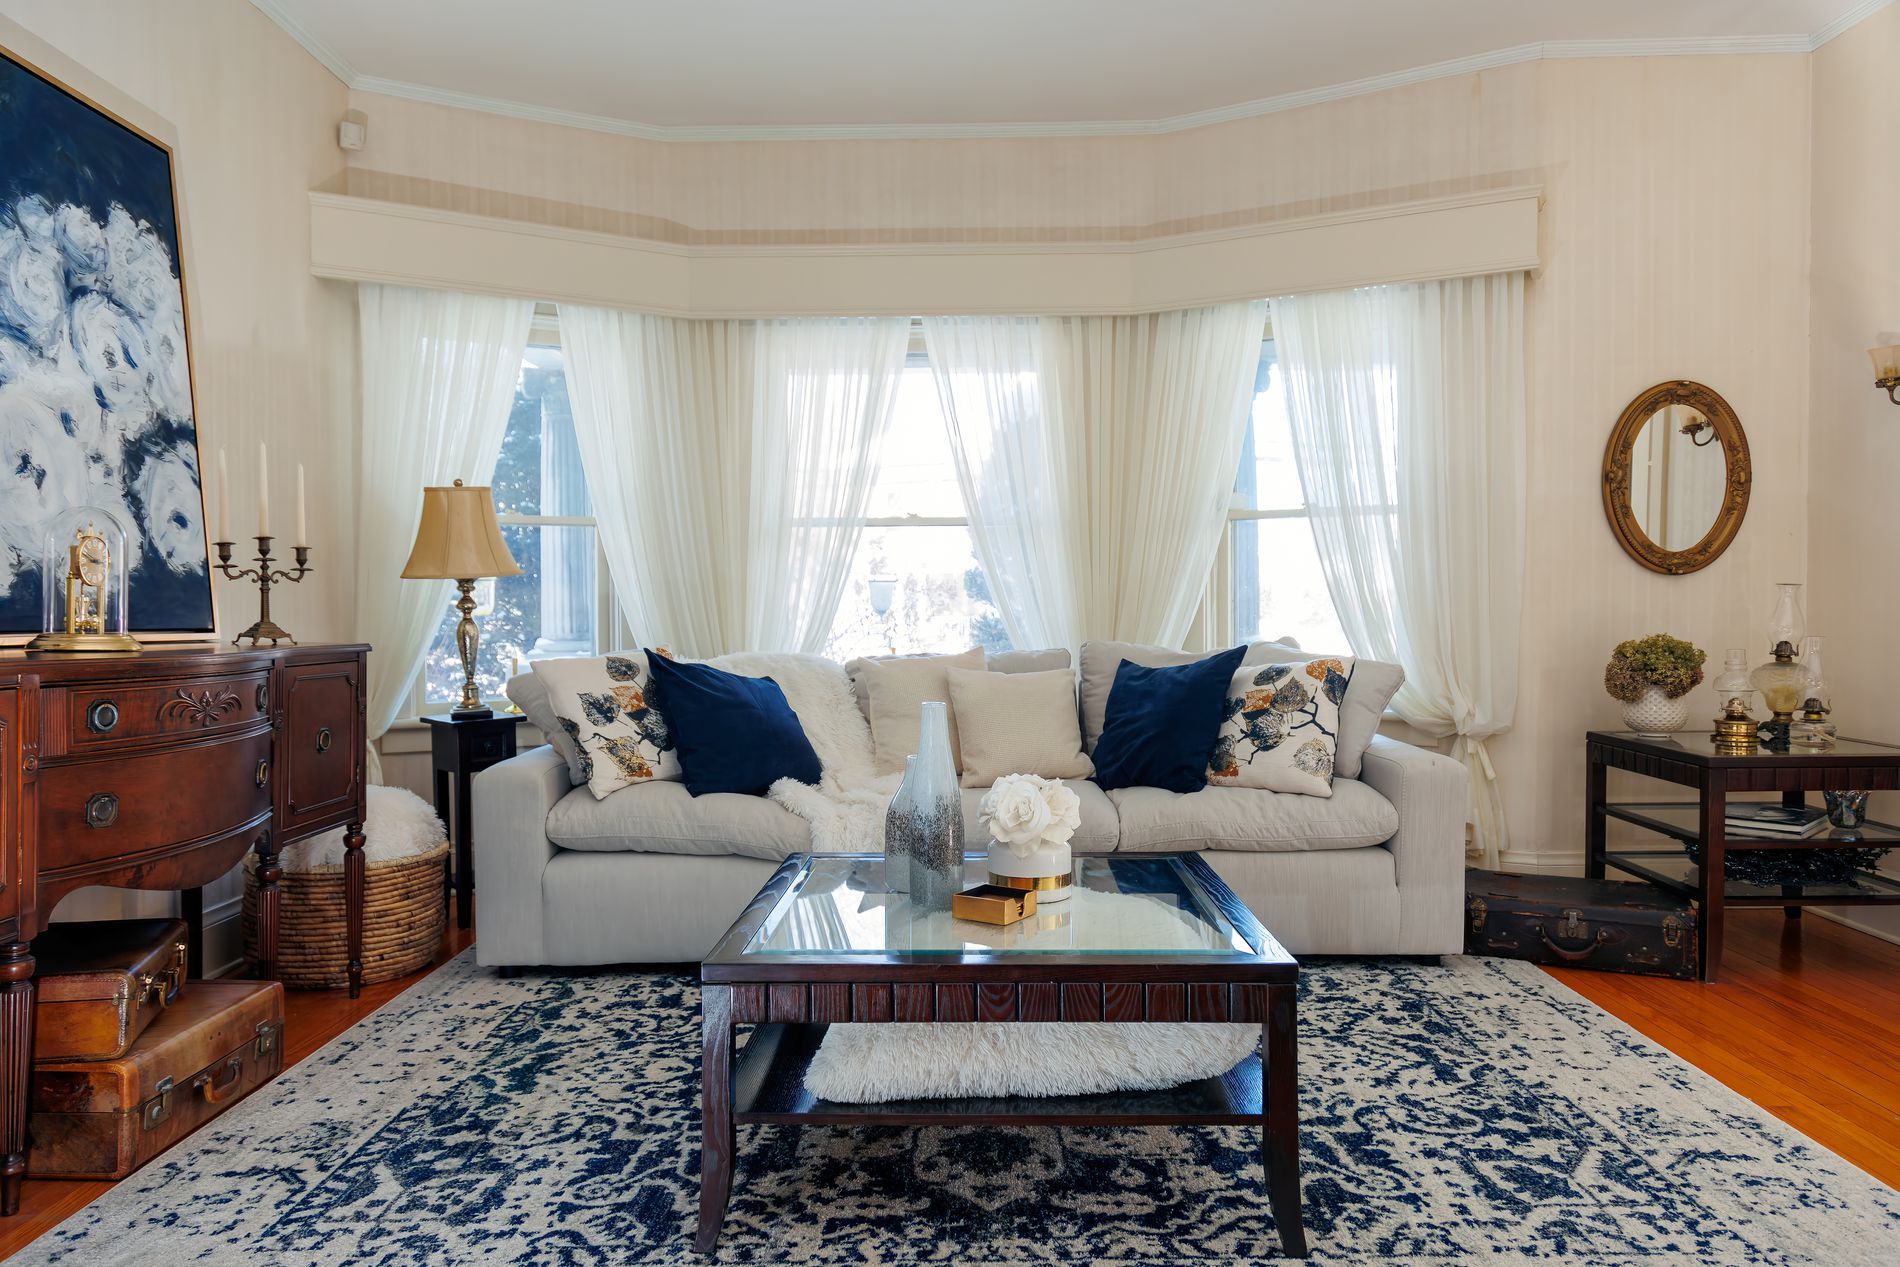
Living Room in a house
Living room with couch in front of the bay windows and coffee table in front of it and under the coffee table there is a rug. And beside the couch, from the two sides, there are two tables with lamps on them and a mirror on the wall. On the left side, there is a table with a candle holder, a clock, and a painting, and under it, there are two baggage.
The photo was captured from the point of view angel for a living room with mixed classic and modern furniture in it with a multicolor color palette, and it shows the beauty of the classic with the modern furniture, which feels amazing and cozy.
Labels: Home Decor, Architecture, Building, Furniture, Indoors, Living Room, Room, Table, Couch, Coffee Table, Rug, Interior Design, Window, Candle, Art, Painting, Bay Window, Cushion, curtain, Mirror, Candle holder, Clock, Side table, Table lamp, lighting fixture, Baggage, Cushions, Bottles, flower vase, Lamps
Camera: Canon Canon EOS R6
Lens: EF24-105mm f/4L IS USM, Canon EF 24-105mm f/4L IS
Aperture: F4
Exposure: 1/100 sec
ISO: 500
Focal length: 24.0 mm